RAF Coningsby

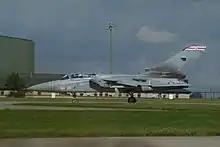
Panavia Tornado F3 "ZE785" of No. 41 Squadron in July 2007.

Spey-engined Phantoms (the plane the government eventually bought, having been ordered in February 1964 for the Fleet Air Arm, instead of the P.1154) were chosen in 1966 for the station's future as with the scrapping of aircraft carriers the Phantoms were not needed for the Fleet Air Arm, with all RAF Phantom training taking place on the airfield, and the station became part of Fighter Command until December 1967, when it joined Air Support Command as the Phantoms were initially in a ground attack role. Phantoms first saw operational service with the Fleet Air Arm in 1970. The first Phantom FGR2 (Fighter/Ground attack/Reconnaissance) arrived at Coningsby on 23 August 1968, with the first aircrew OCU course (No. 228 OCU) beginning in October 1968. Air-defence Phantoms (FG1) also entered service in 1969 at RAF Leuchars. On 18 May 1970, a Phantom flew from the base non-stop to RAF Tengah in Singapore, covering in 14 hours and 14 minutes at an average speed of . In April 1968, RAF Strike Command was formed and the airfield was transferred to No. 38 Group.